Víctor Paz Estenssoro

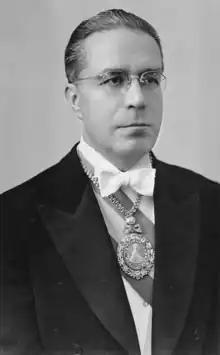
Official photograph, 1964

Ángel Víctor Paz Estenssoro (2 October 1907 – 7 June 2001) was a Bolivian politician who served as the 45th president of Bolivia for three nonconsecutive and four total terms from 1952 to 1956, 1960 to 1964 and 1985 to 1989. He ran for president eight times (1947, 1951, 1960, 1964, 1978, 1979, 1980 and 1985) and was victorious in 1951, 1960, 1964 and 1985. His 1951 victory was annulled by a military junta led by Hugo Ballivián, and his 1964 victory was interrupted by the 1964 Bolivian coup d'état.